Bigu (grain avoidance)

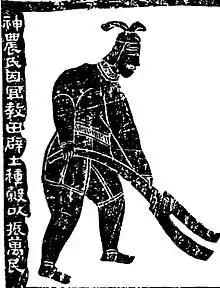
Shennong ploughing fields, Han dynasty mural

Chinese folklore and mythology associated several divinities with agriculture and grains.